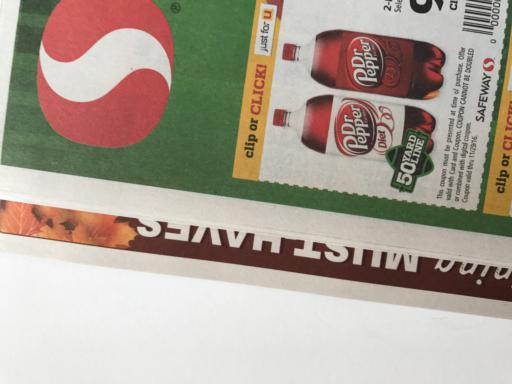
Waste category: paper